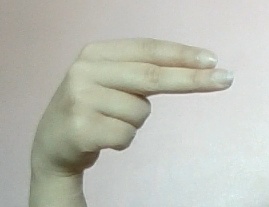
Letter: ain